Kirks Mills Historic District

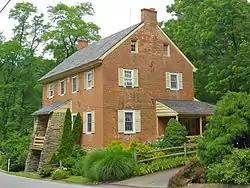
The Brick Mill

The Kirks Mills Historic District is a national historic district that is located in Little Britain Township, Lancaster County, Pennsylvania, United States.